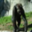
Label: chimpanzee